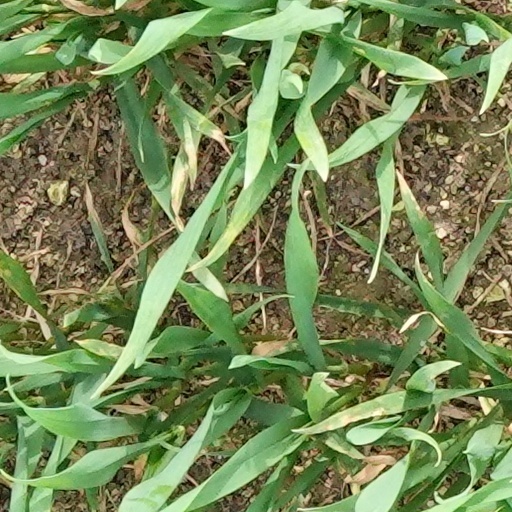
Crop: wheat